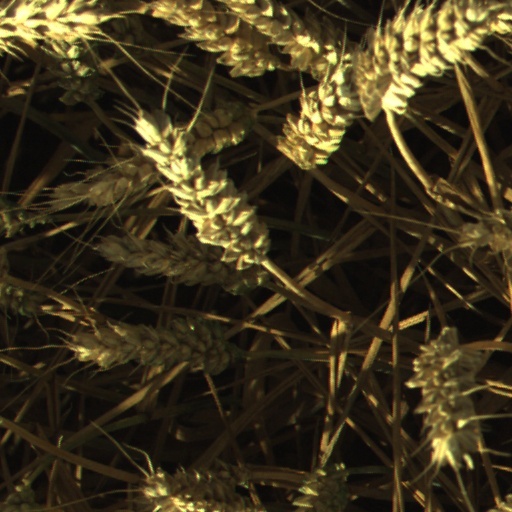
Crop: wheat